Question: Please indicate a possible affordance area of the banana that can be used for eating
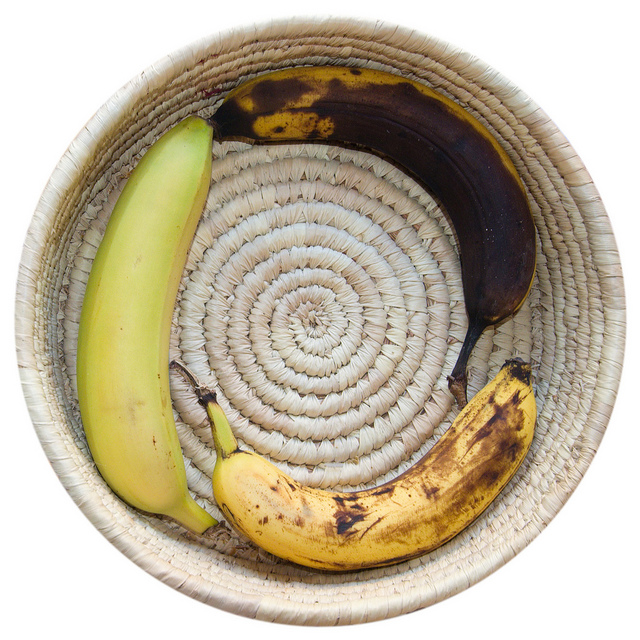
Answer: [222.5, 365.5, 540.5, 560.5]